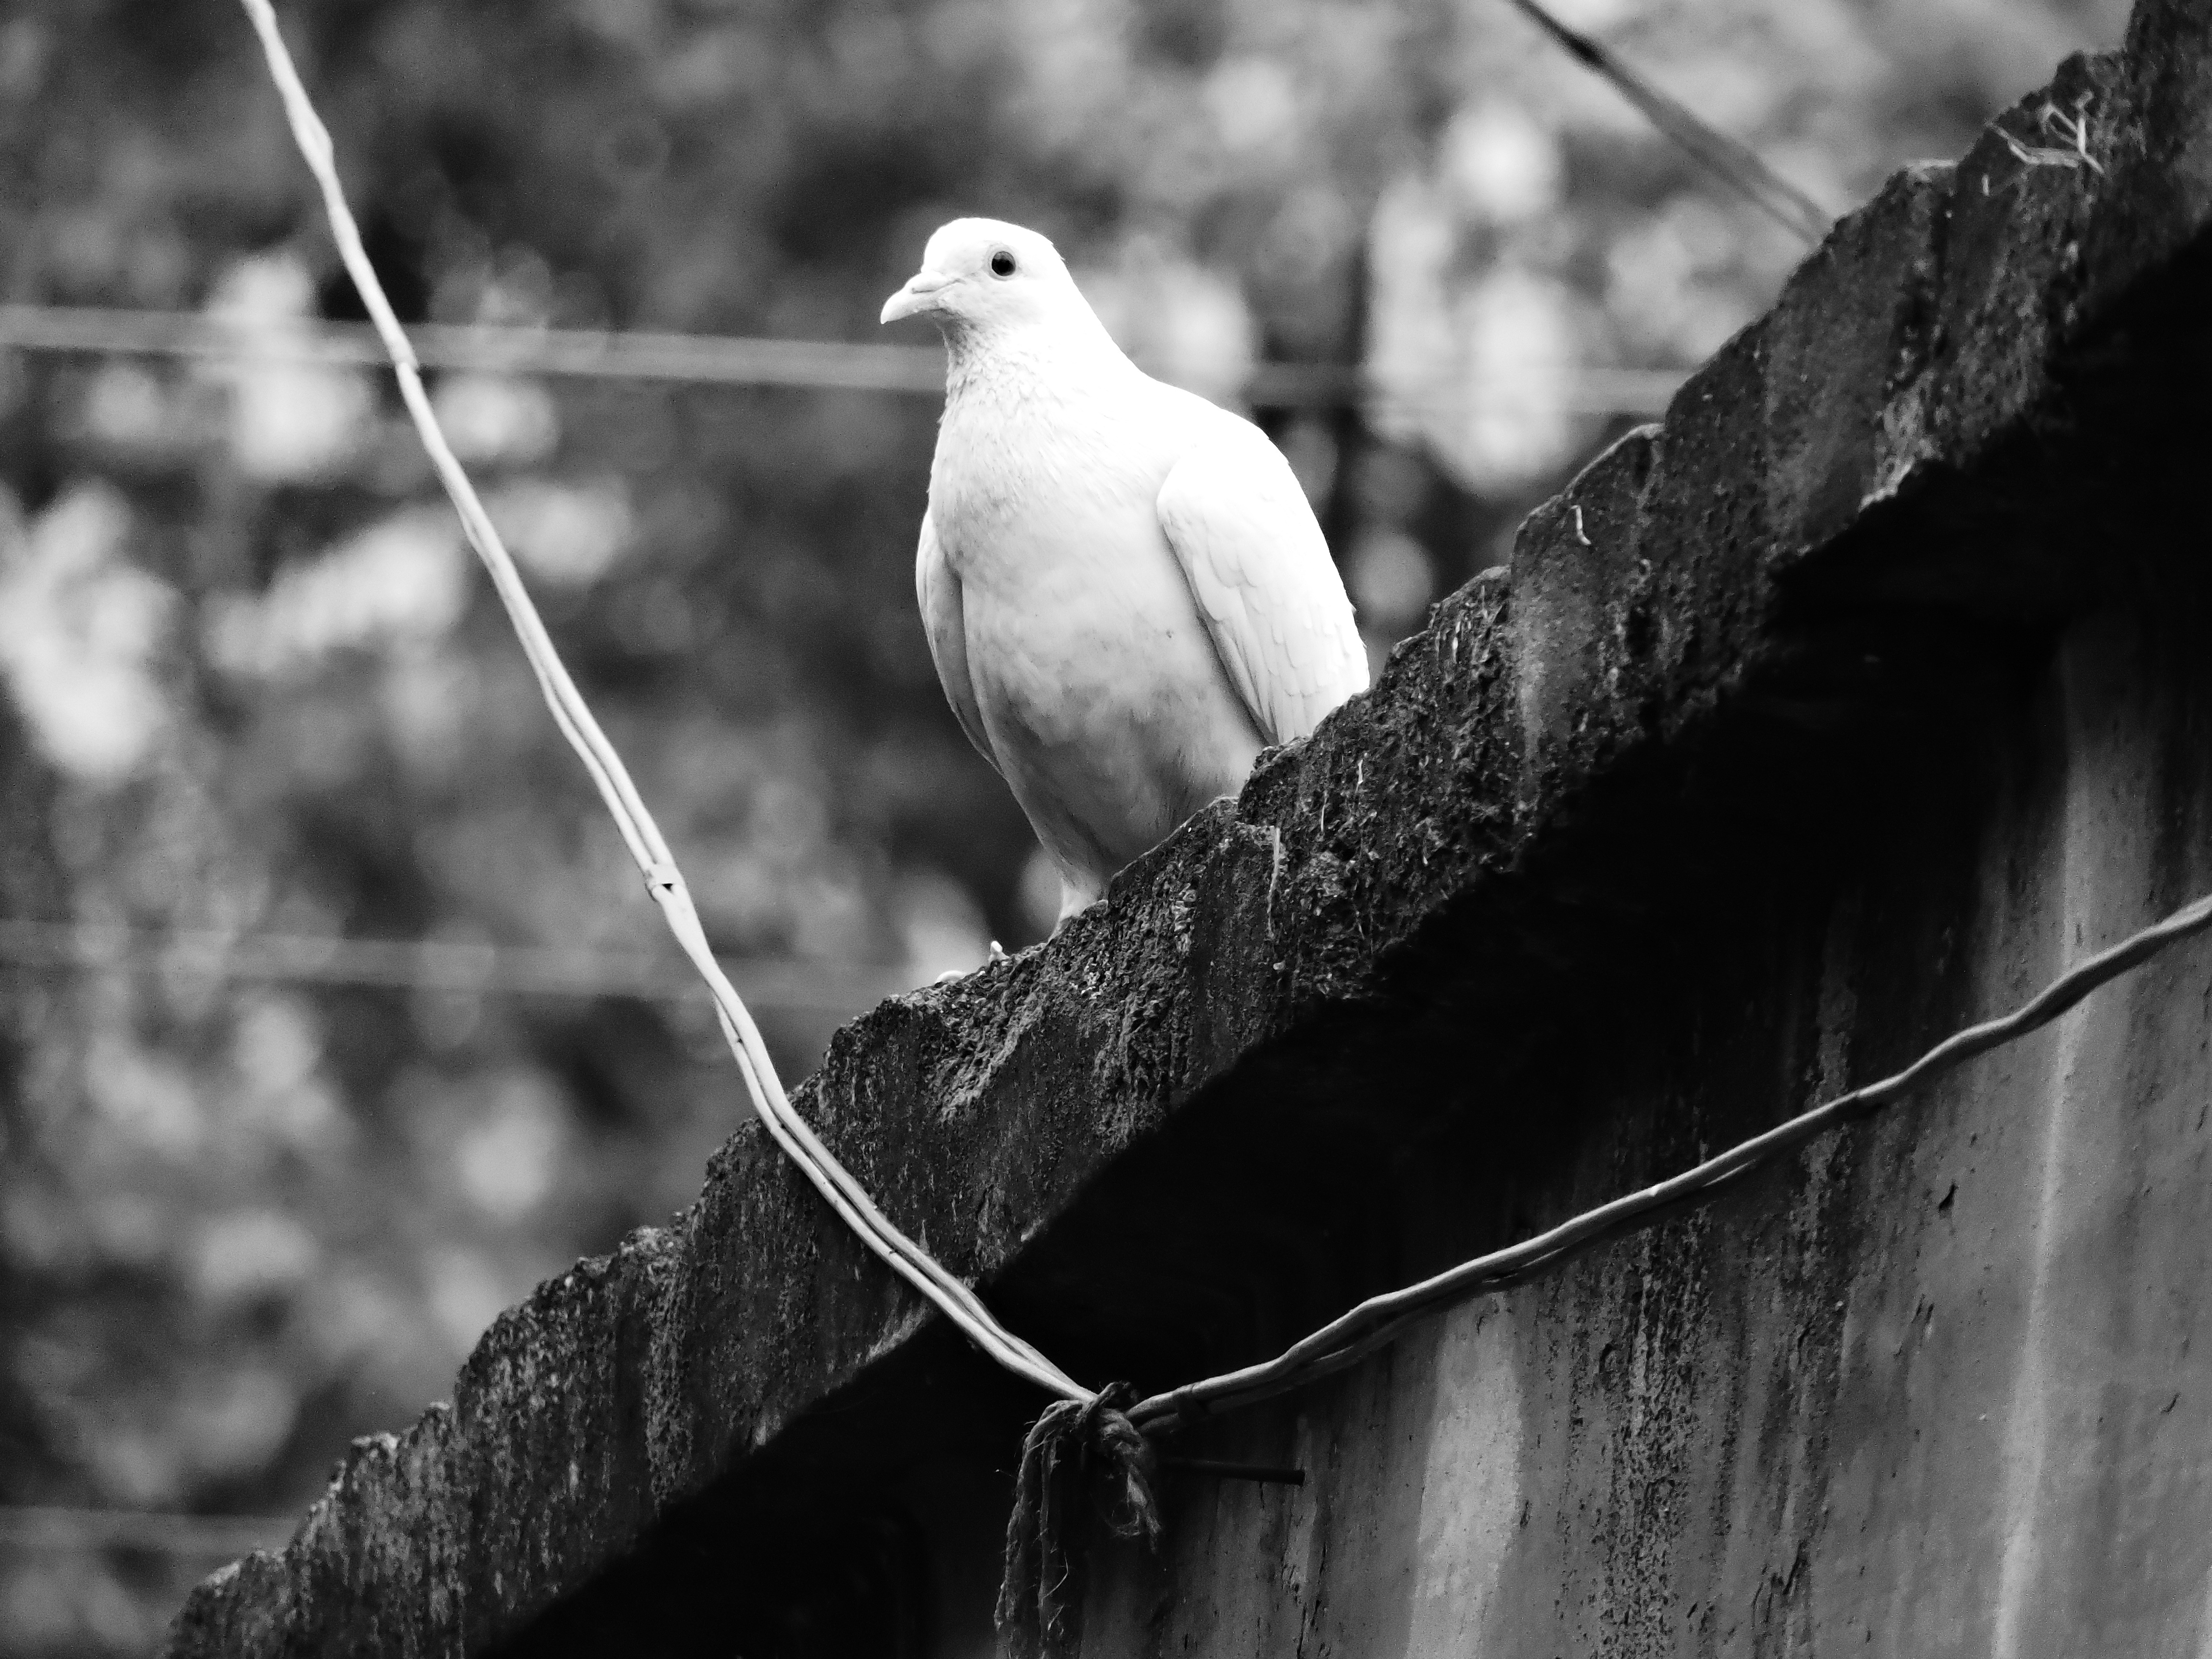
nature, branch, winter, bird, wing, black and white, white, photography, sunlight, leaf, darkness, black, monochrome, close up, monochrome photography, perching bird